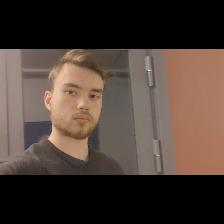
Label: Human